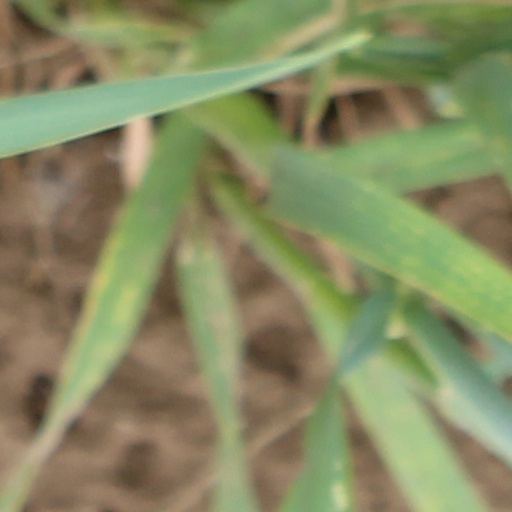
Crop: wheat